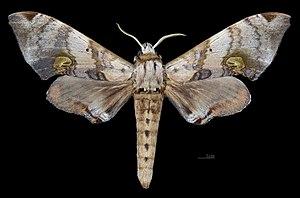
Daphnusa sinocontinentalis est une espèce de lépidoptères appartenant à la famille des Sphingidae, à la sous-famille des Smerinthinae, à la tribu des Smerinthini et au genre Daphnusa.